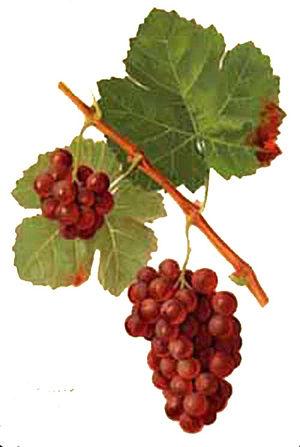
Grappe de Gewürztramine par Viala et Vermorelr